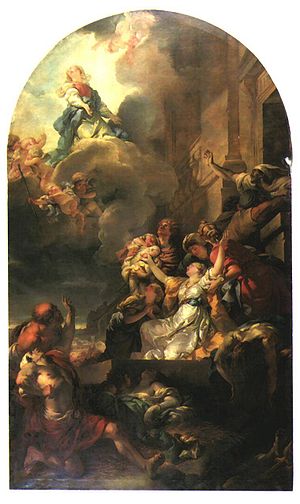
Gabriel-François Doyen
Den hellige Genoveva befrier Paris fra pesten (1773)
Gabriel-François Doyen var en fransk historiemaler.